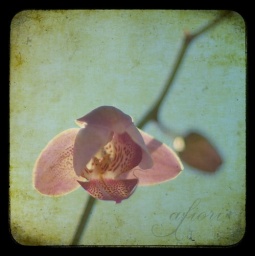
New in shop - pink orchid, turquoise sky